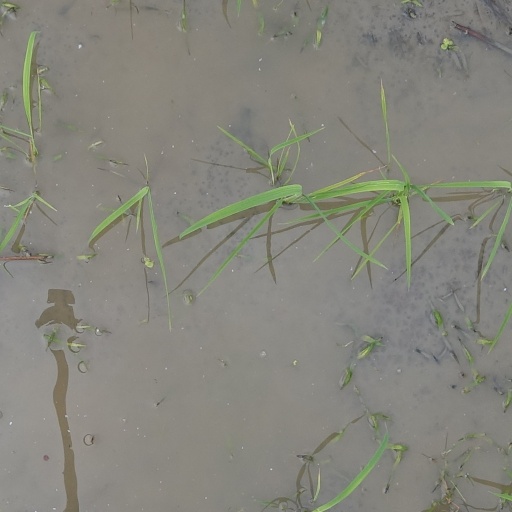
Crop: rice